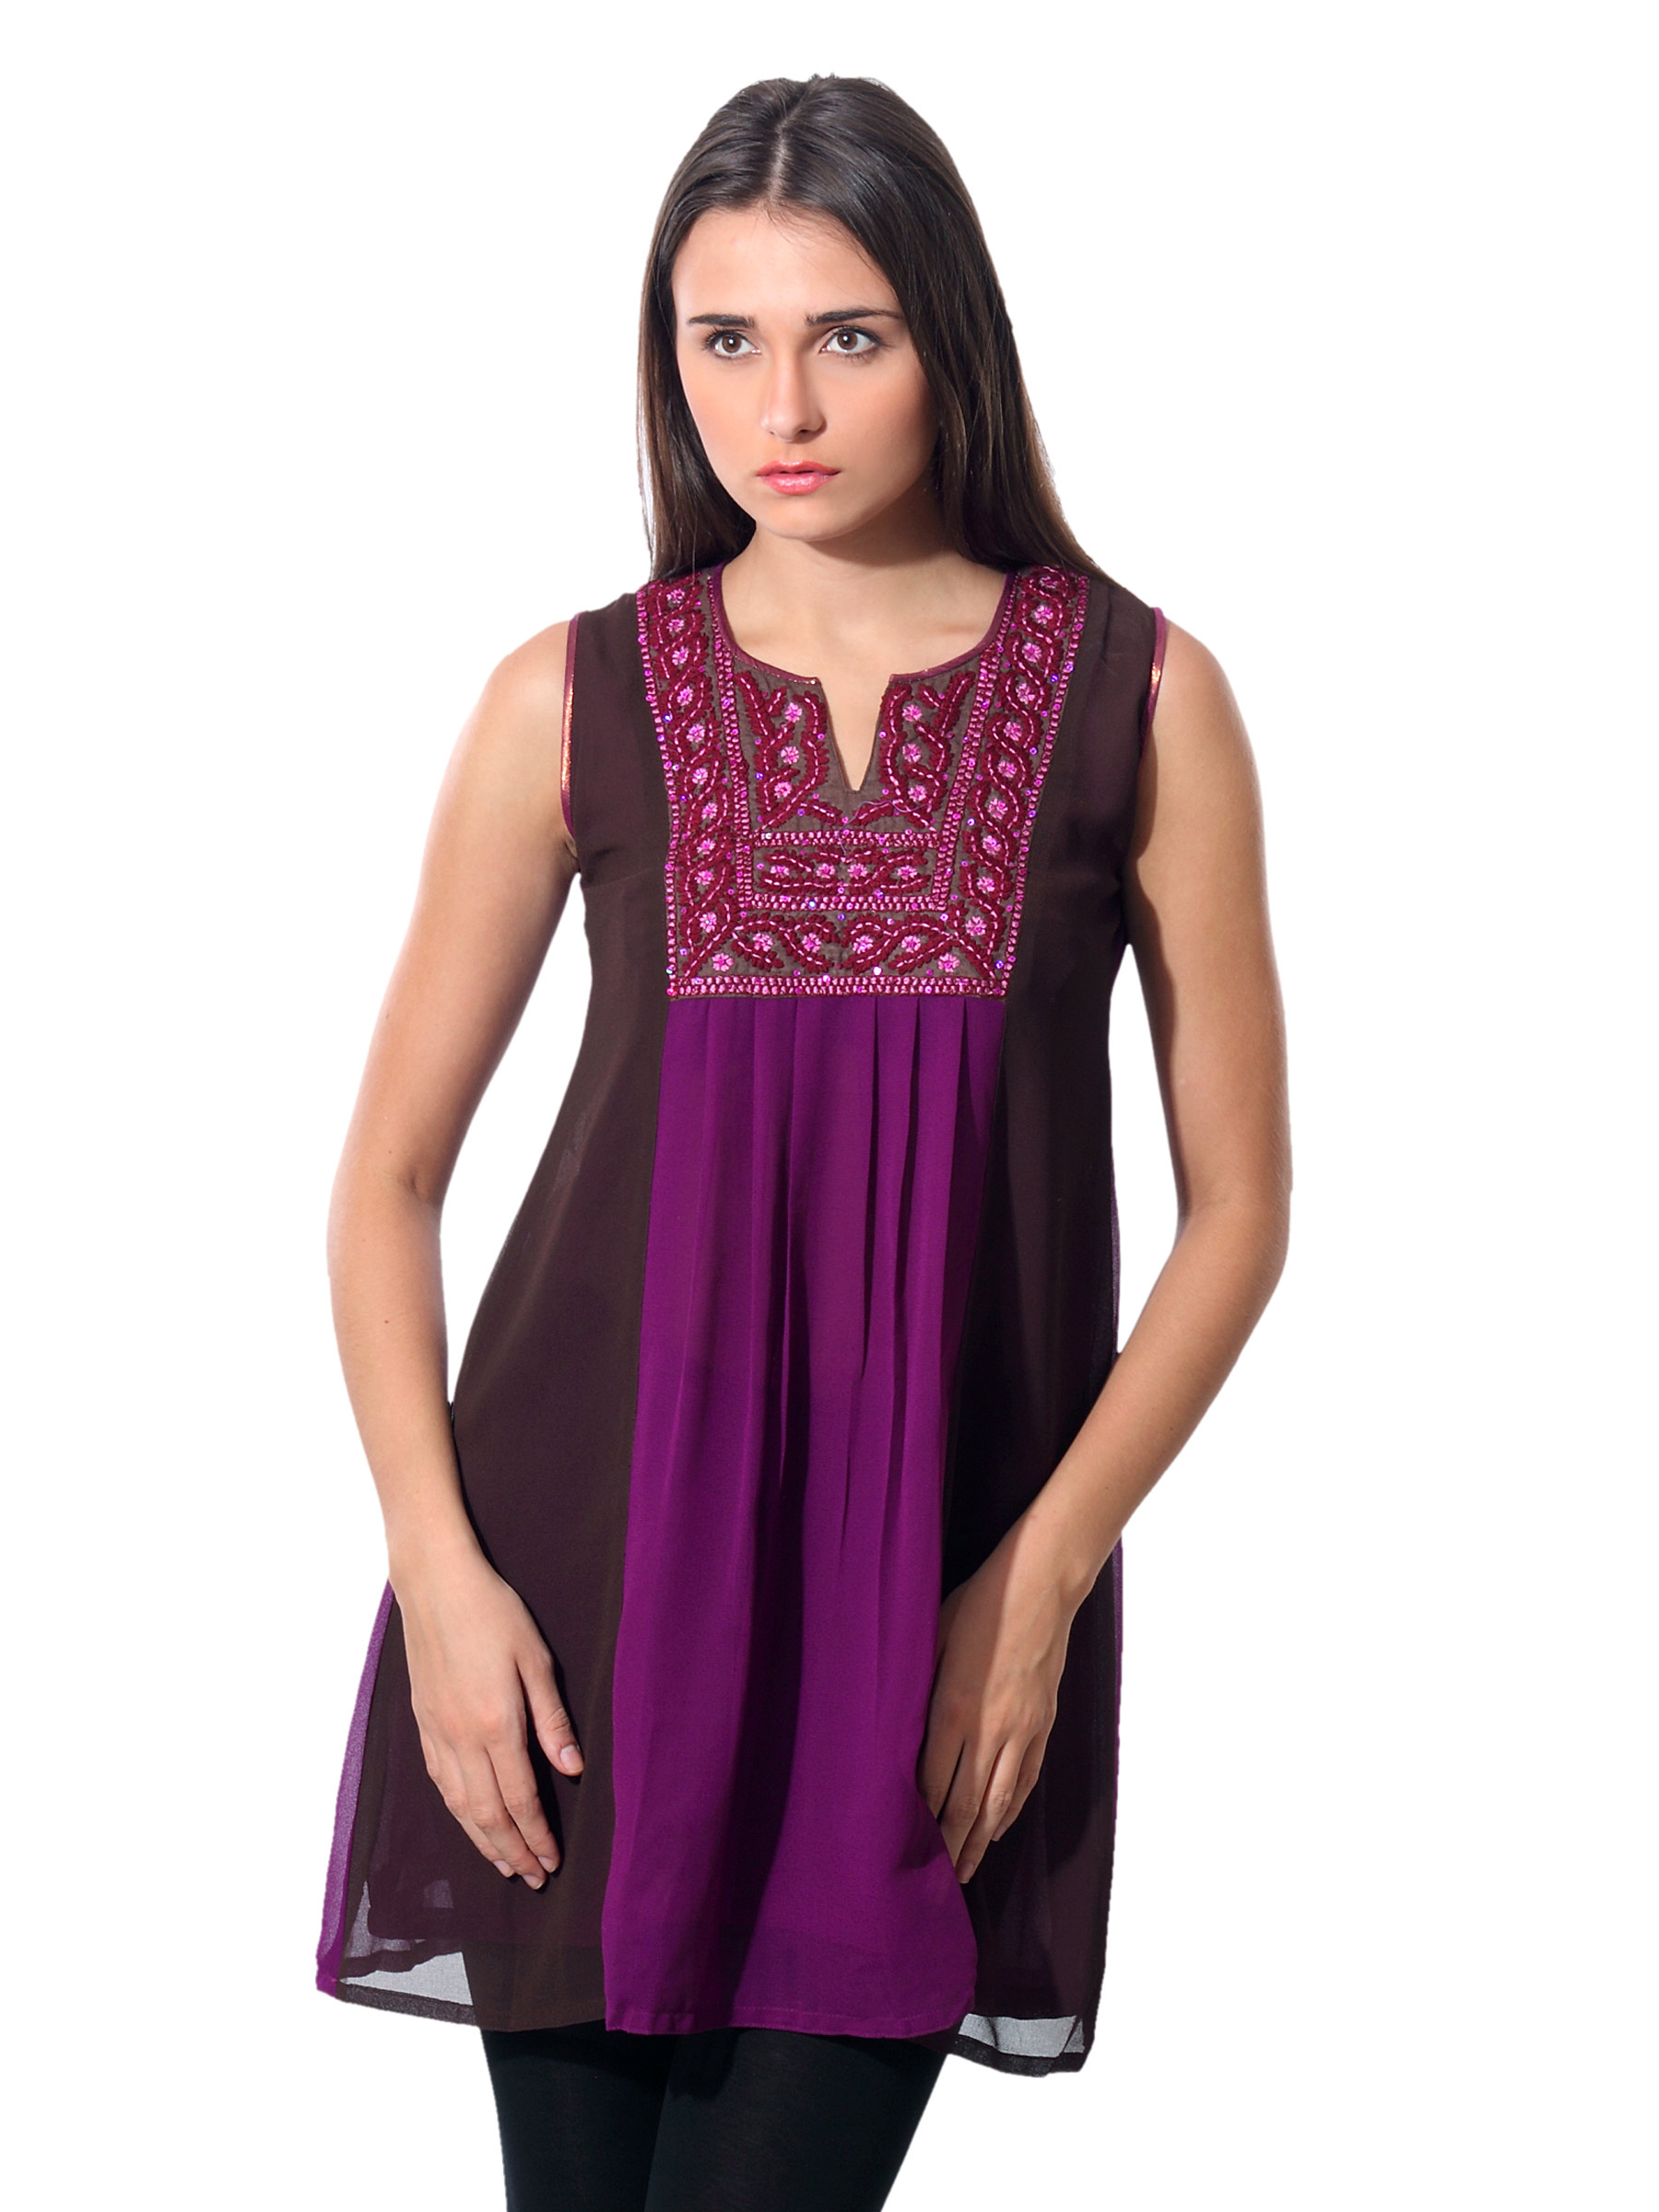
Aneri Women Purple Kurta
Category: Apparel / Topwear / Kurtas
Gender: Women
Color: Purple
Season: Summer 2012
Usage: Ethnic